Michael Rotenberg

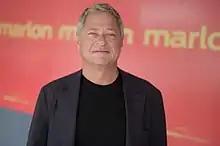
Michael Rotenberg, co-founder of 3 Arts Entertainment

Rotenberg grew up in Toronto, Ontario and studied law at the University of Windsor, He was admitted to practice in Upper Canada as well as in California. He worked in business affairs at The Samuel Goldwyn Company, and as an attorney at Loeb & Loeb and Gipson, Hoffman. He transitioned into management to work with Sandy Gallin.